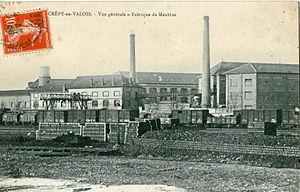
Carte postale ancienne éditée par E. Laisier
La gare de Crépy-en-Valois est une gare ferroviaire française de la ligne de La Plaine à Hirson et Anor, située sur le territoire de la commune de Crépy-en-Valois, dans le département de l'Oise, en région Hauts-de-France.
Crépy-en-Valois est une commune française située au cœur de la vallée de l'Automne dans le département de l'Oise en région Hauts-de-France.